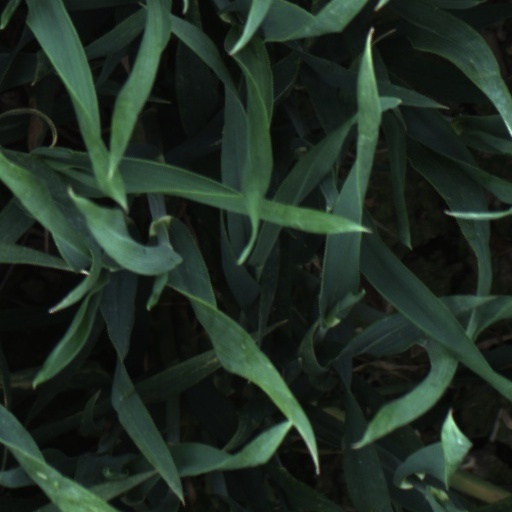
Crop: wheat